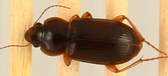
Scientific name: Amara carinata
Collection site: North Sterling NEON (STER), plot STER_029